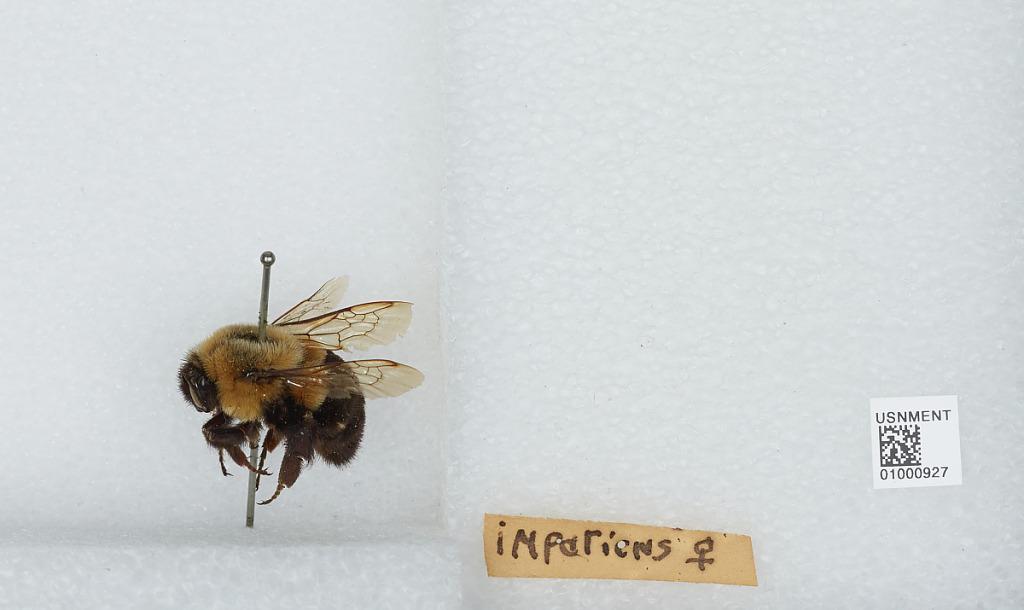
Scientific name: Bombus (Pyrobombus) impatiens Cresson